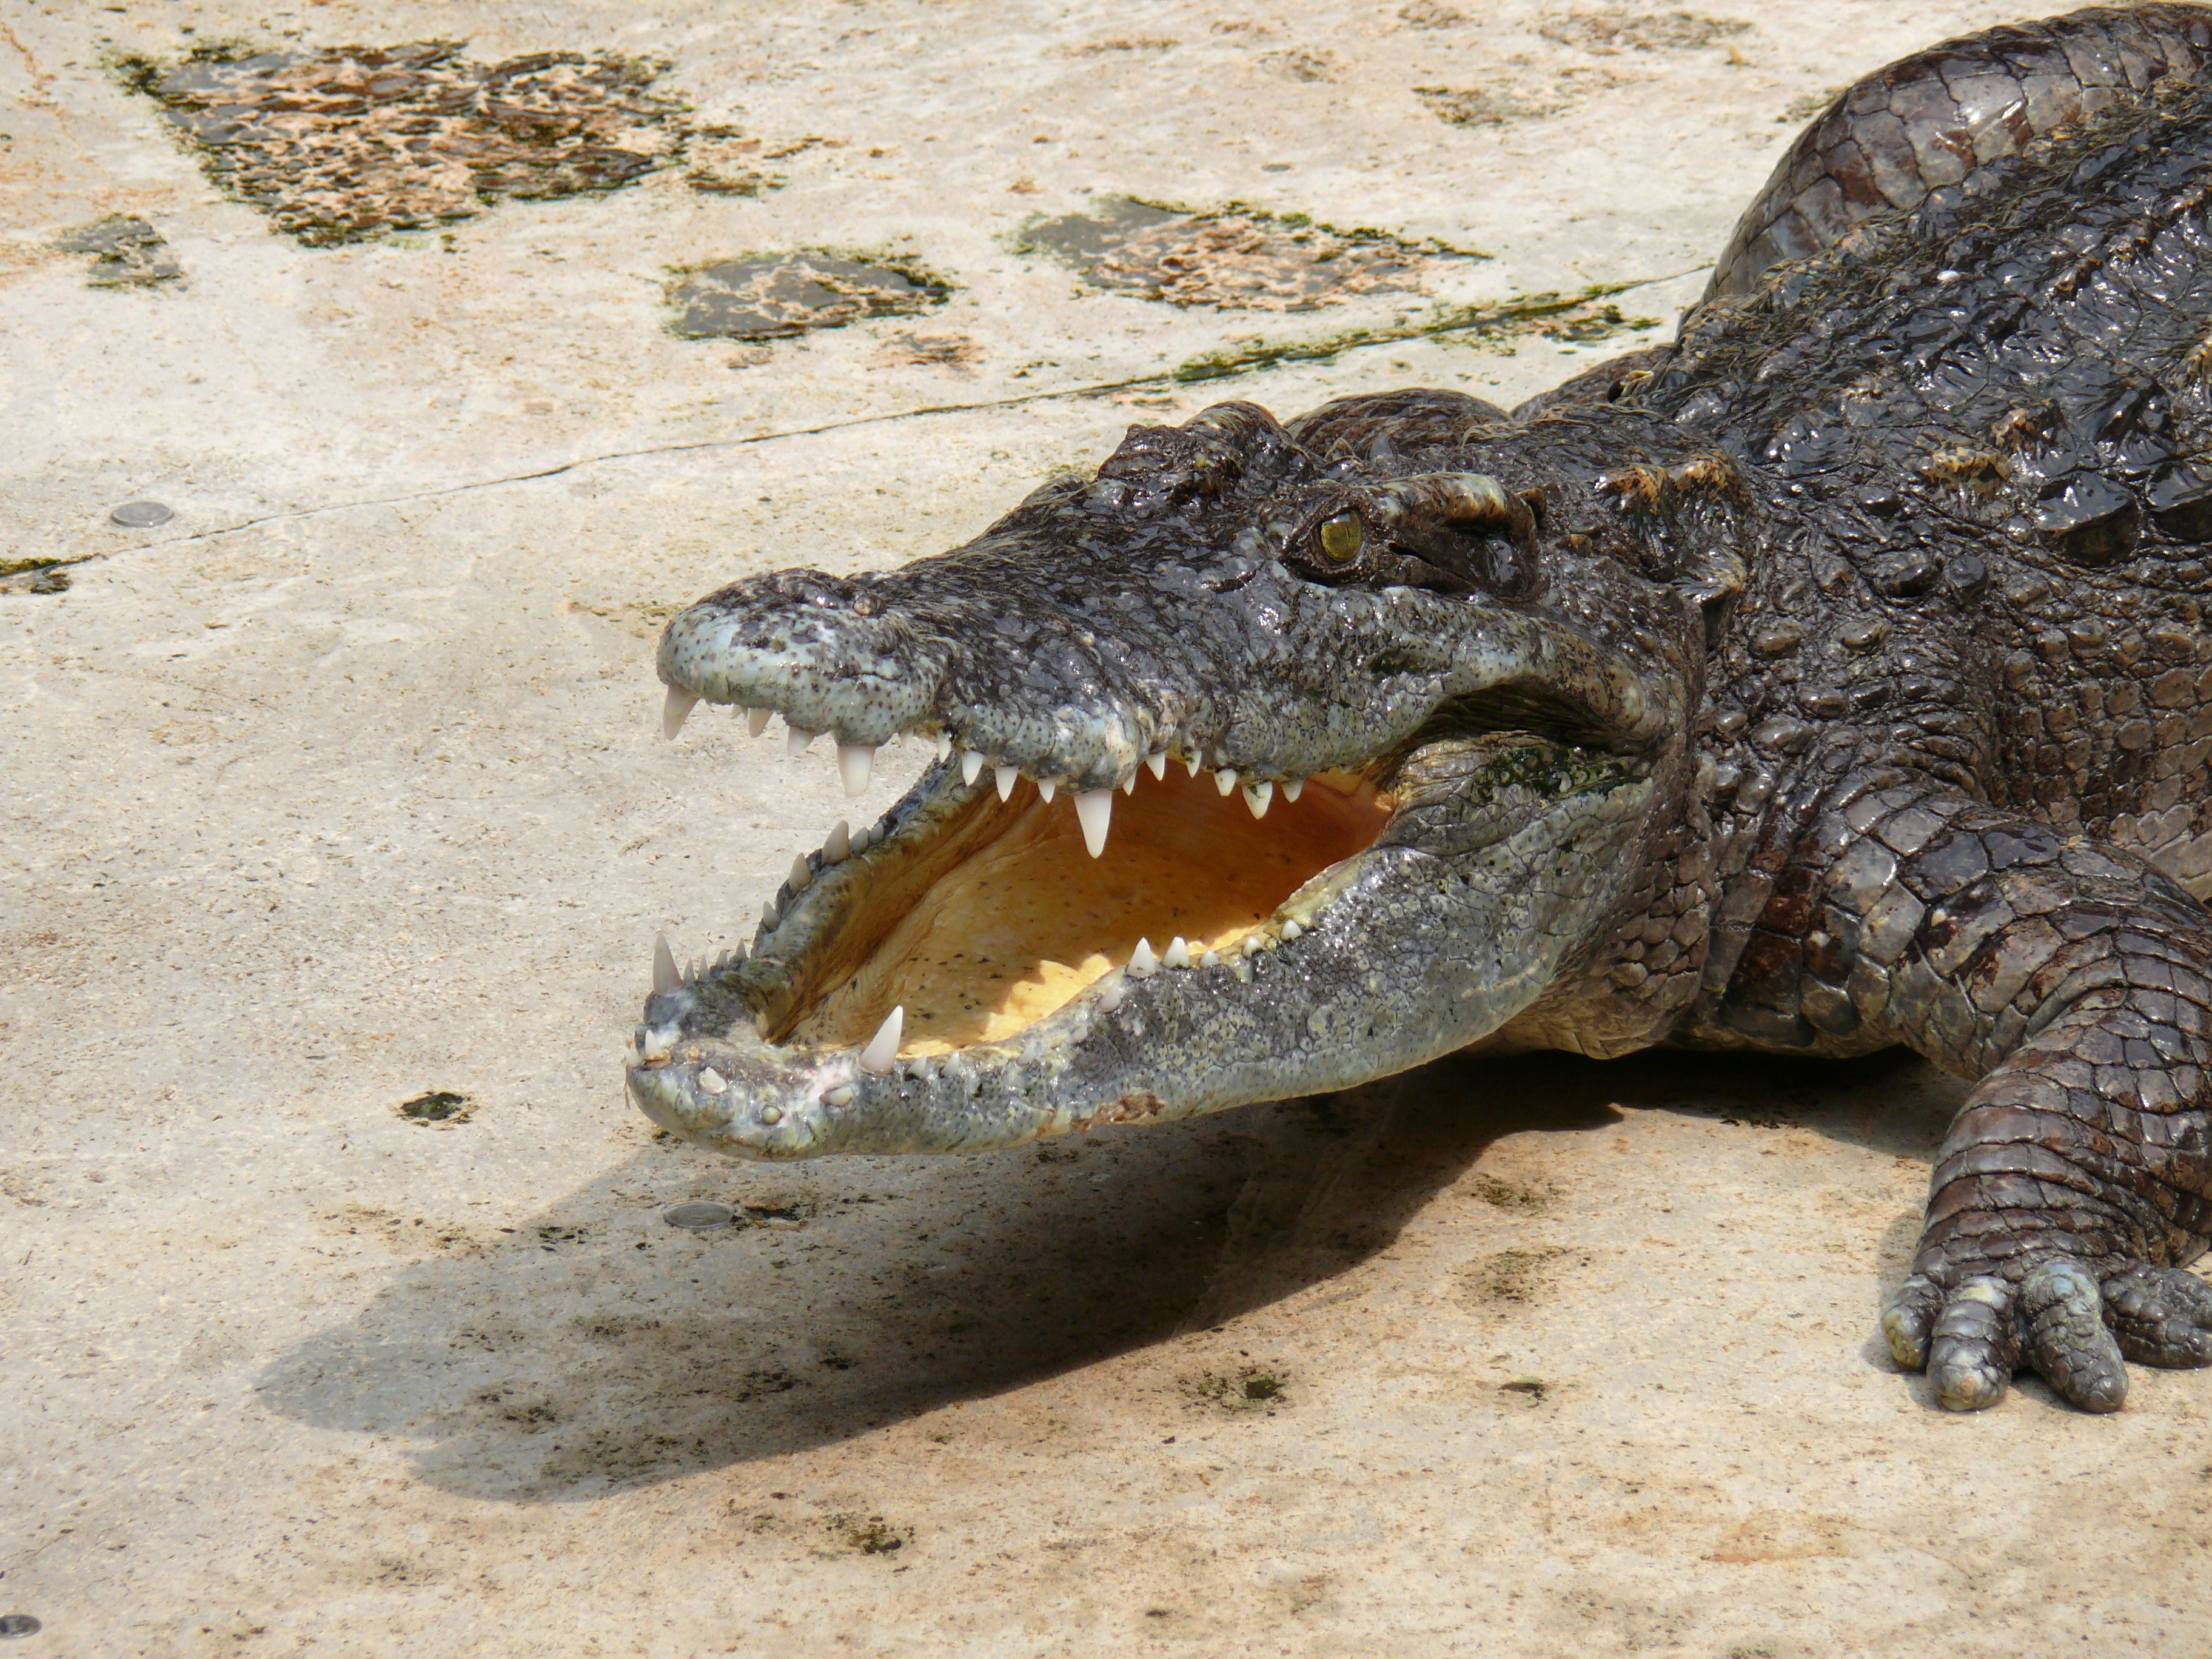
wildlife, zoo, reptile, fauna, crocodile, alligator, animals, beast, vertebrate, teeth, agamidae, open mouth, crocodilia, common snapping turtle, american alligator, nile crocodile